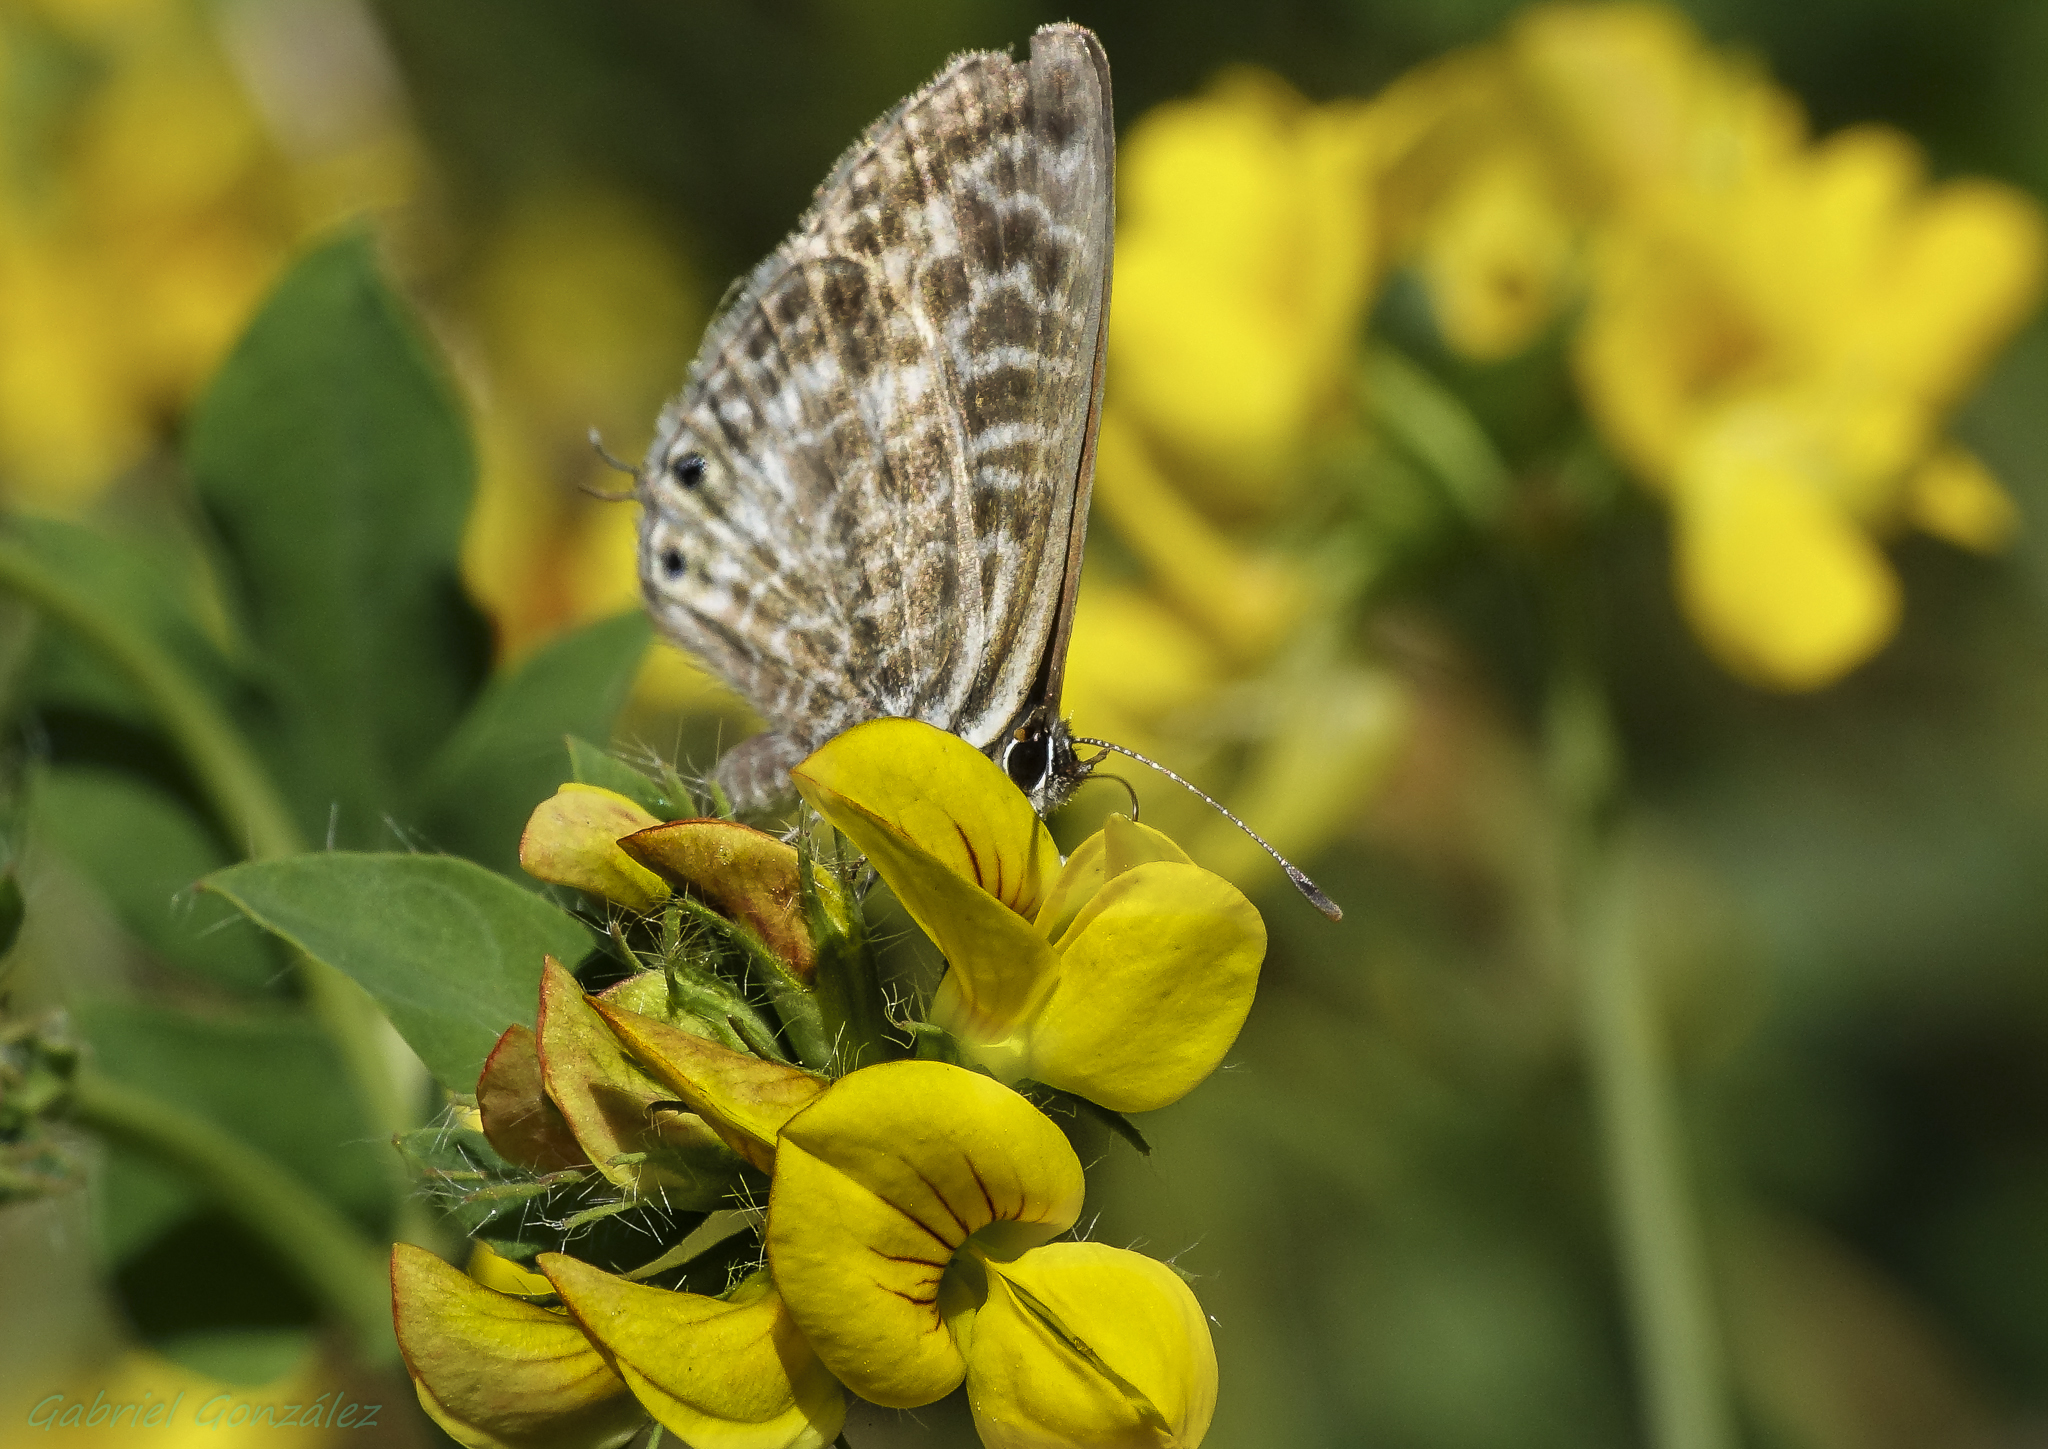
nature, photography, meadow, flower, wildlife, green, insect, macro, botany, butterfly, yellow, flora, fauna, invertebrate, wildflower, close up, animals, naturaleza, nectar, pieridae, ggl1, gaby1, xovesphoto, animales, sonyrx10, rx10, gphoto, gabrielcorua, xelodegalicia, raynox250, macro photography, arthropod, honey bee, pollinator, moths and butterflies, lycaenid, colias